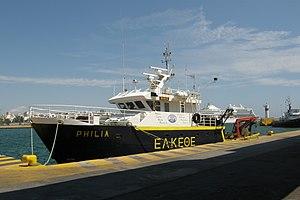
Le FR Philia est un navire de recherche grec exploité par le Centre hellénique de recherche marine qui possède aussi le RV Aegaeo. Ses zones d'opération sont essentiellement la mer Égée, la mer Ionienne et les eaux territoriales de la Crète.